Yemenite Hebrew

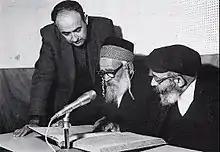
Shelomo Morag (standing) recording Yemenite rabbis, Yosef Saleh and Yosef Amar Halevi (sitting)

Aharon Ben-Asher, in his treatise on the proper usage of Hebrew vowels and trope symbols, writes on the "šĕwā": "[It is] the servant of all the letters in the entire Scriptures, whether at the beginning of the word, or in the middle of the word, or at the end of the word; whether what is pronounced by the tongue or not pronounced, for it has many ways… However, if it is joined with one of four [guttural] letters, , its manner [of pronunciation] will be like the manner of the vowel of the second letter in that word, such as: = "bhonoth"; = "t’ehavu"; = "lḥeləkhah"; = "rʻeloyoh"."